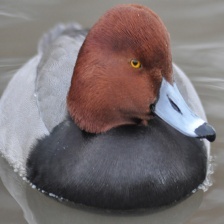
Species: RED HEADED DUCK
Scientific name: AYTHYA AMERICANA
ImageNet parent category: drake